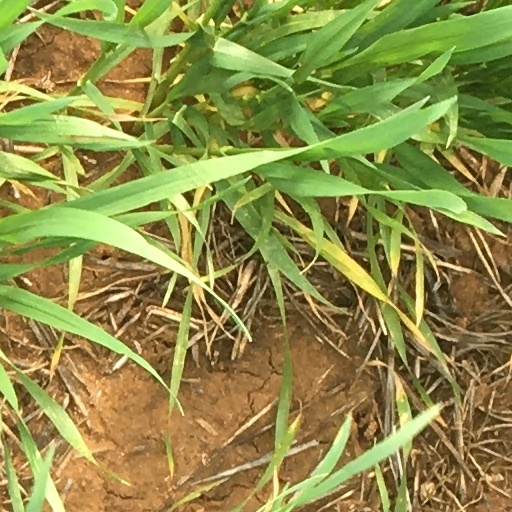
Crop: wheat